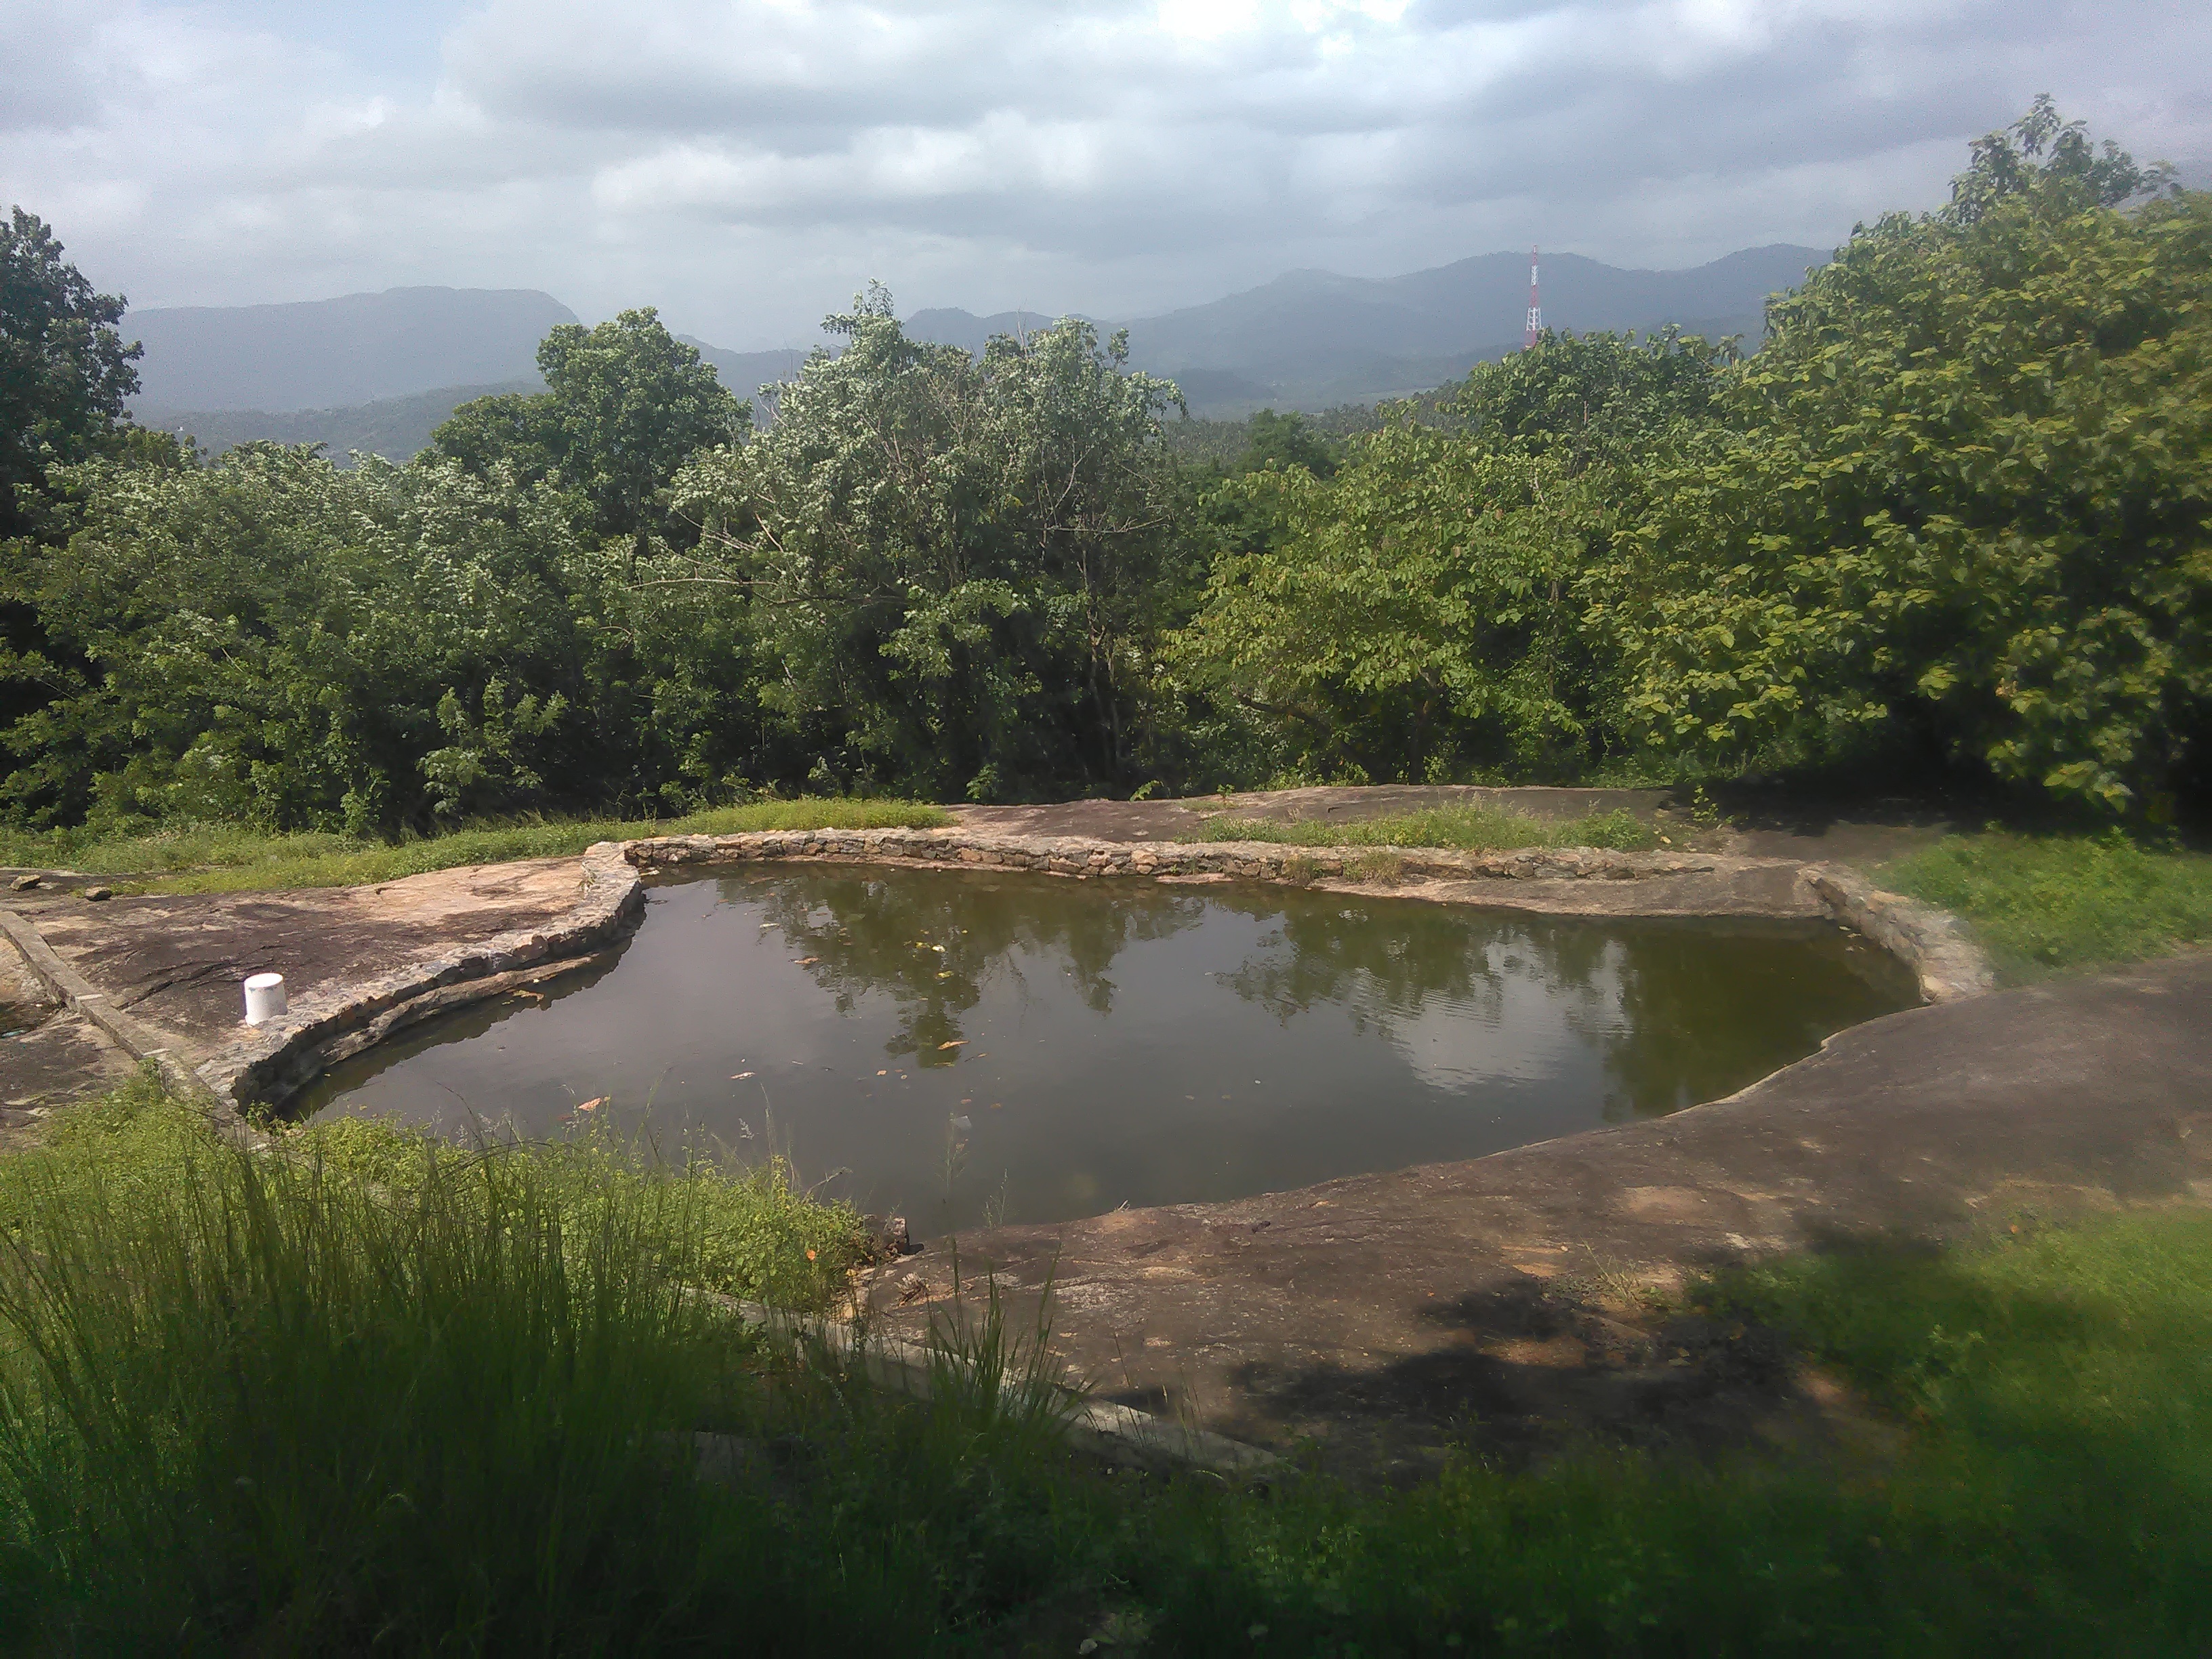
water, marsh, lake, river, pond, stream, reflection, reservoir, waterway, body of water, wetland, floodplain, habitat, loch, rural area, fish pond